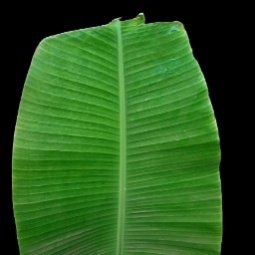
Label: Healthy